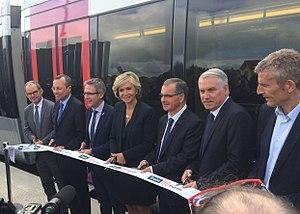
Coupure du ruban inaugural du T11 Express